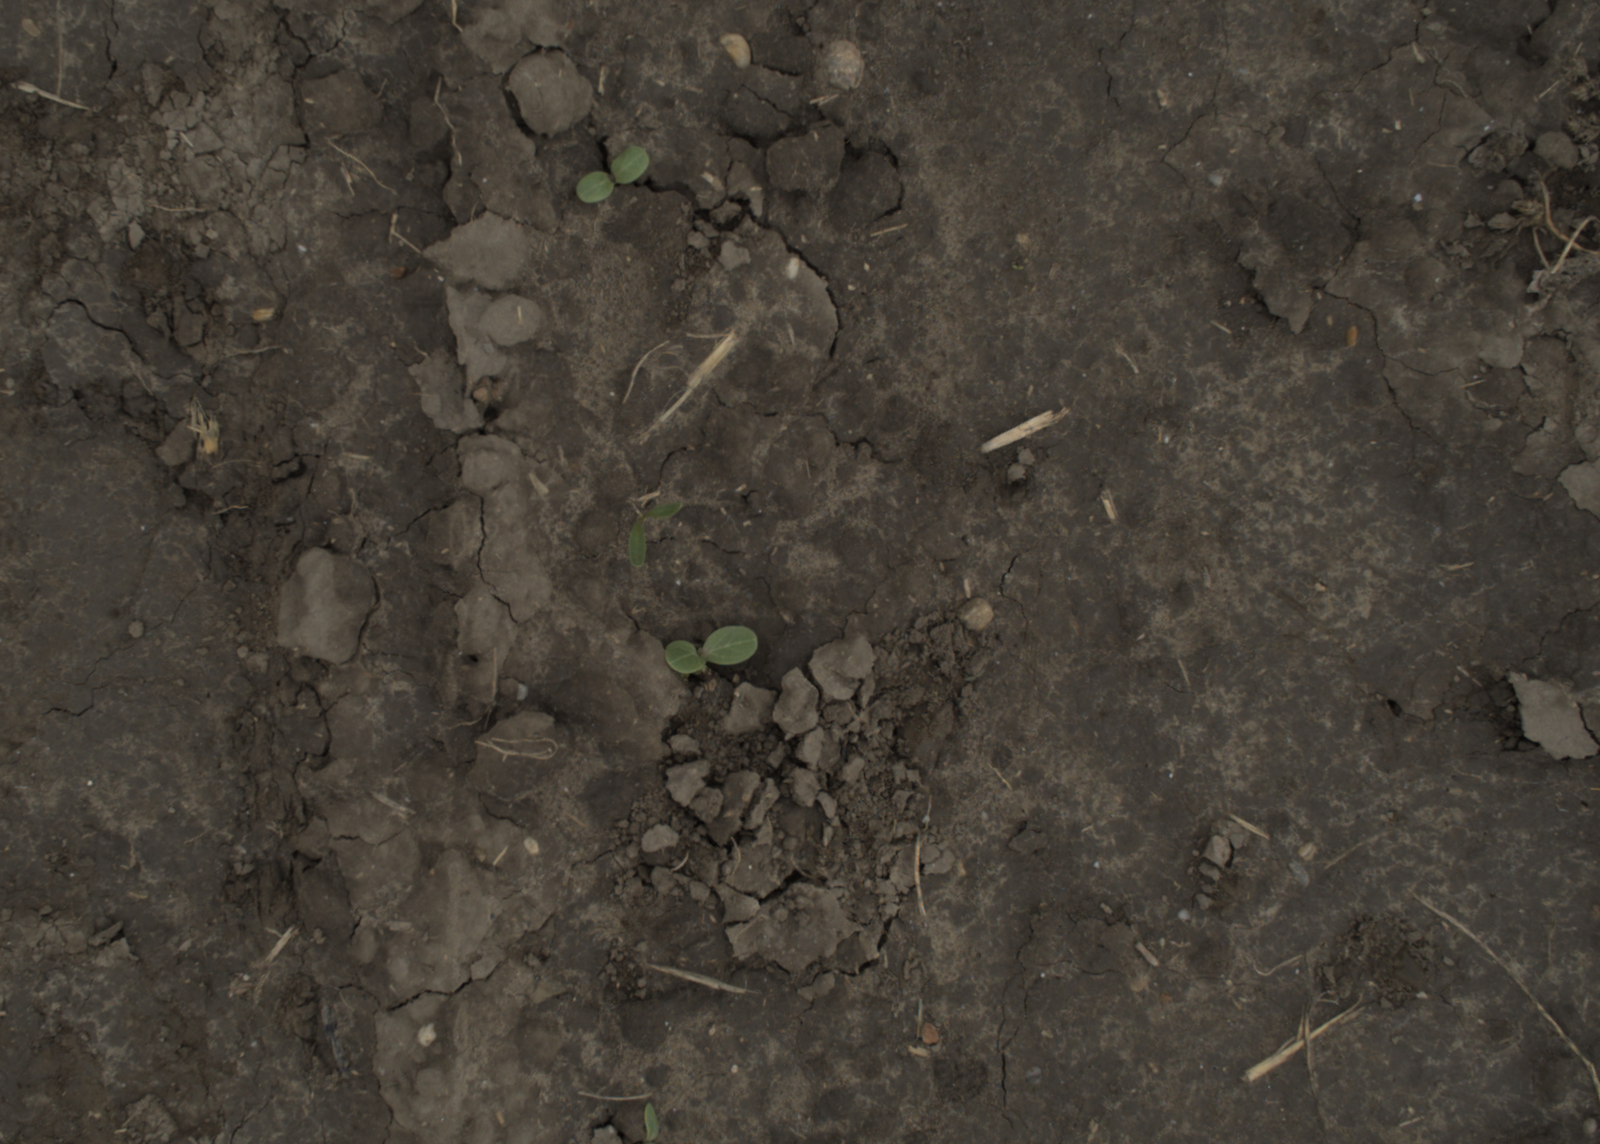
Capture date: 29.09.2021 13:51:17
Weather: cloudy
Wind: medium
Seeding date: 02.09.2021
Plant canopy height (mm): 954